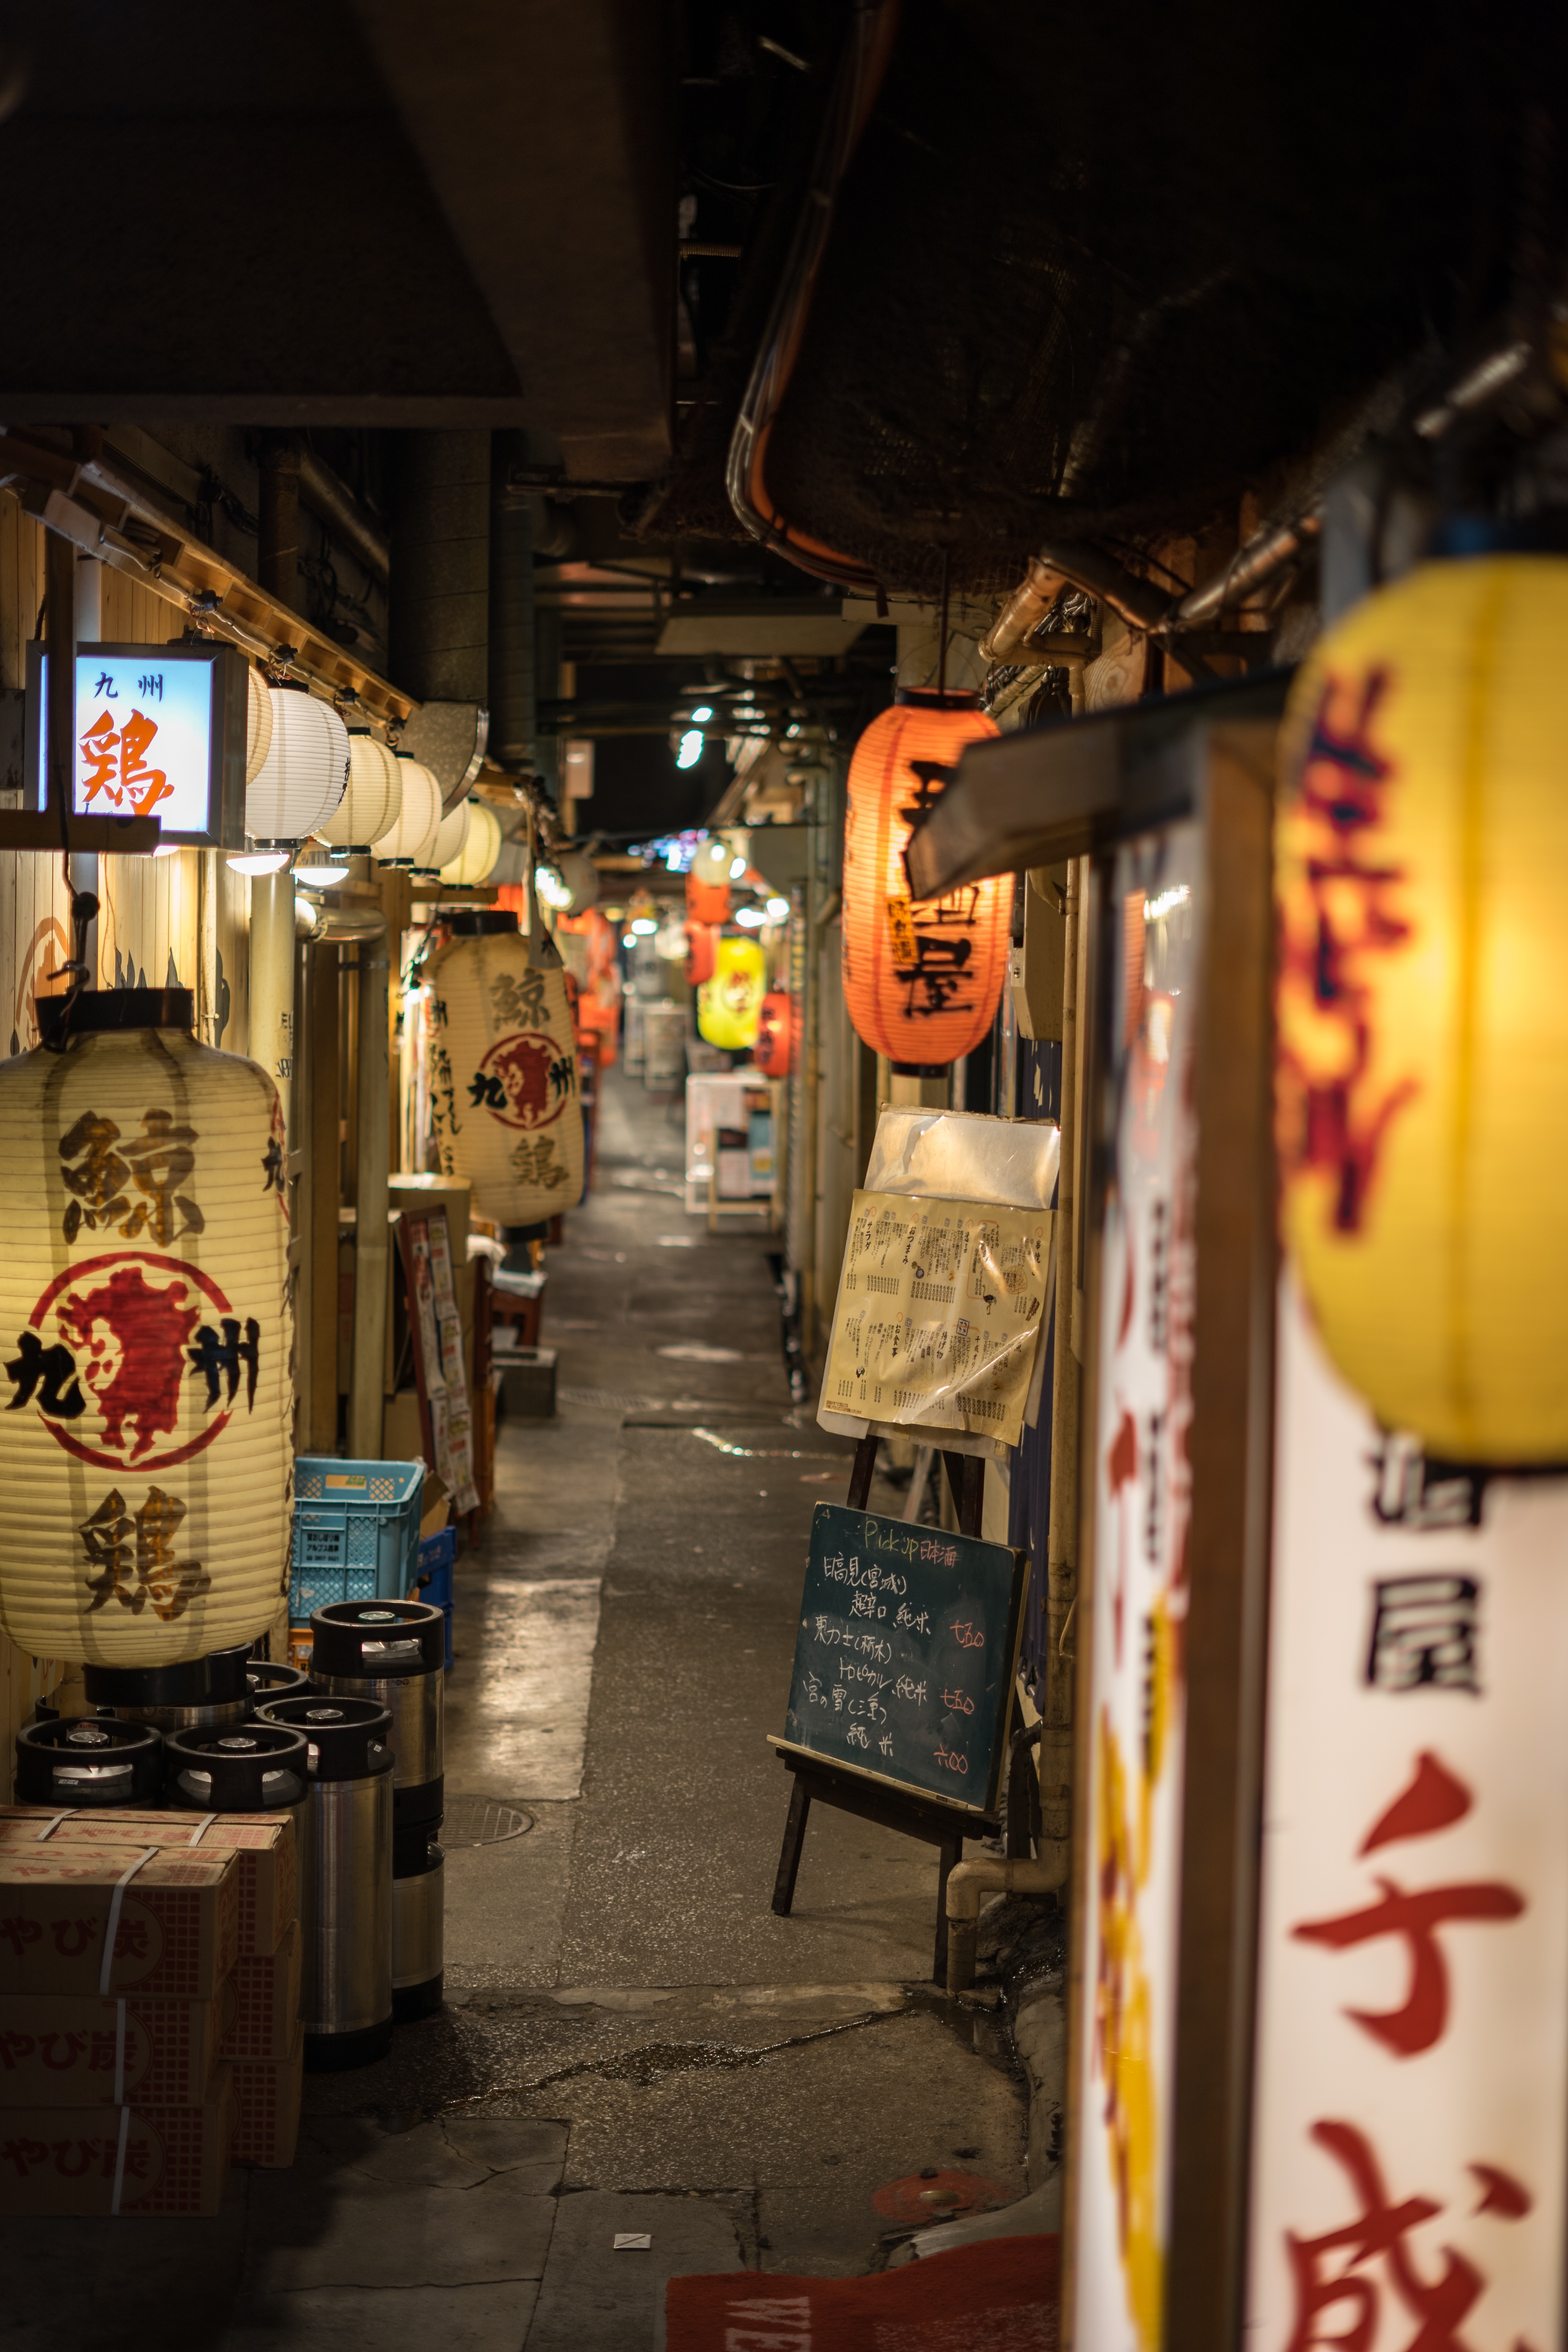
road, street, restaurant, alley, city, asian, japan, tokyo, restaurants, chiyoda, low light, urban area, hibiya, yakitori yakitori